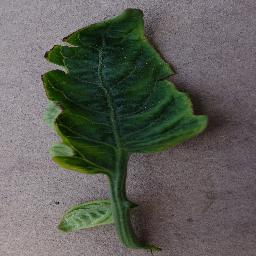
Label: Tomato___Tomato_Yellow_Leaf_Curl_Virus